Gallaudet D-1

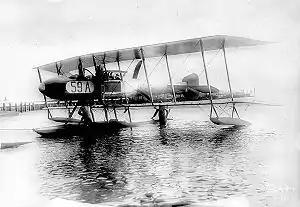
A forward oblique view of the D-1 at Pensacola, giving a clear view of the vertical and fuselage radiators

Construction of the aircraft proceeded on schedule, but the Duesenberg engines were not delivered until February–March 1916, and Gallaudet received a two-month extension from the Navy. The D-1 was completed sometime in late April or early May 1916, but without a pilot experienced with floatplanes available, only taxiing tests could be initially conducted. These were enough to reveal the cooling problems, and the external radiators had to be ordered. Before these arrived, Gallaudet finally found a qualified pilot, and the aircraft made its first flight on 17 July. Several flights were made that day until a small hole was punched in the central float that developed enough water pressure to blow off some of its upper decking; repairs took until early August. A new pilot had to be hired to continue flight testing who landed the D-1 with such force on 3 August that the forward struts securing the float to the fuselage buckled which caused it to drop onto the float, damaging its upper deck and breaking the plywood skin of the fuselage. Neither the engines nor the propeller were damaged, and Gallaudet estimated that three weeks would be needed to make the required repairs.